Norwegian Oil and Petrochemical Union

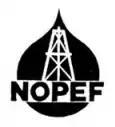
Logo of the union

The Norwegian Oil and Petrochemical Union (NOPEF) was a trade union representing workers in the oil and petrochemical sector in Norway.